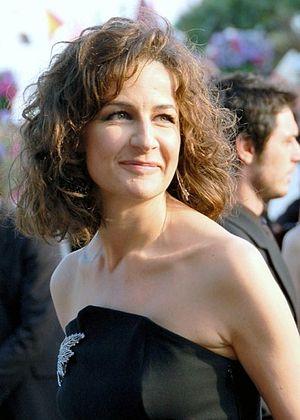
Valérie Lemercier au festival de Cannes.
Valérie Lemercier, née le 9 mars 1964 à Dieppe, est une actrice, réalisatrice, scénariste, humoriste et chanteuse française.